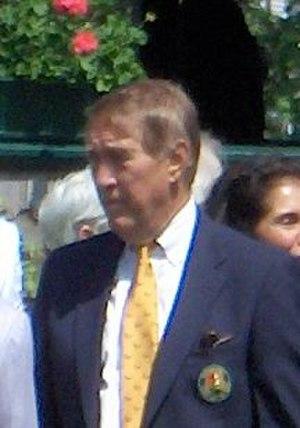
Donald Dell est un joueur de tennis américain, né le 17 juin 1938 à Bethesda.